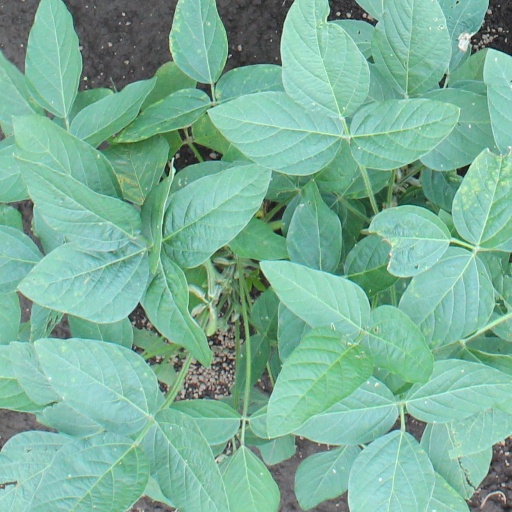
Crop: soybean